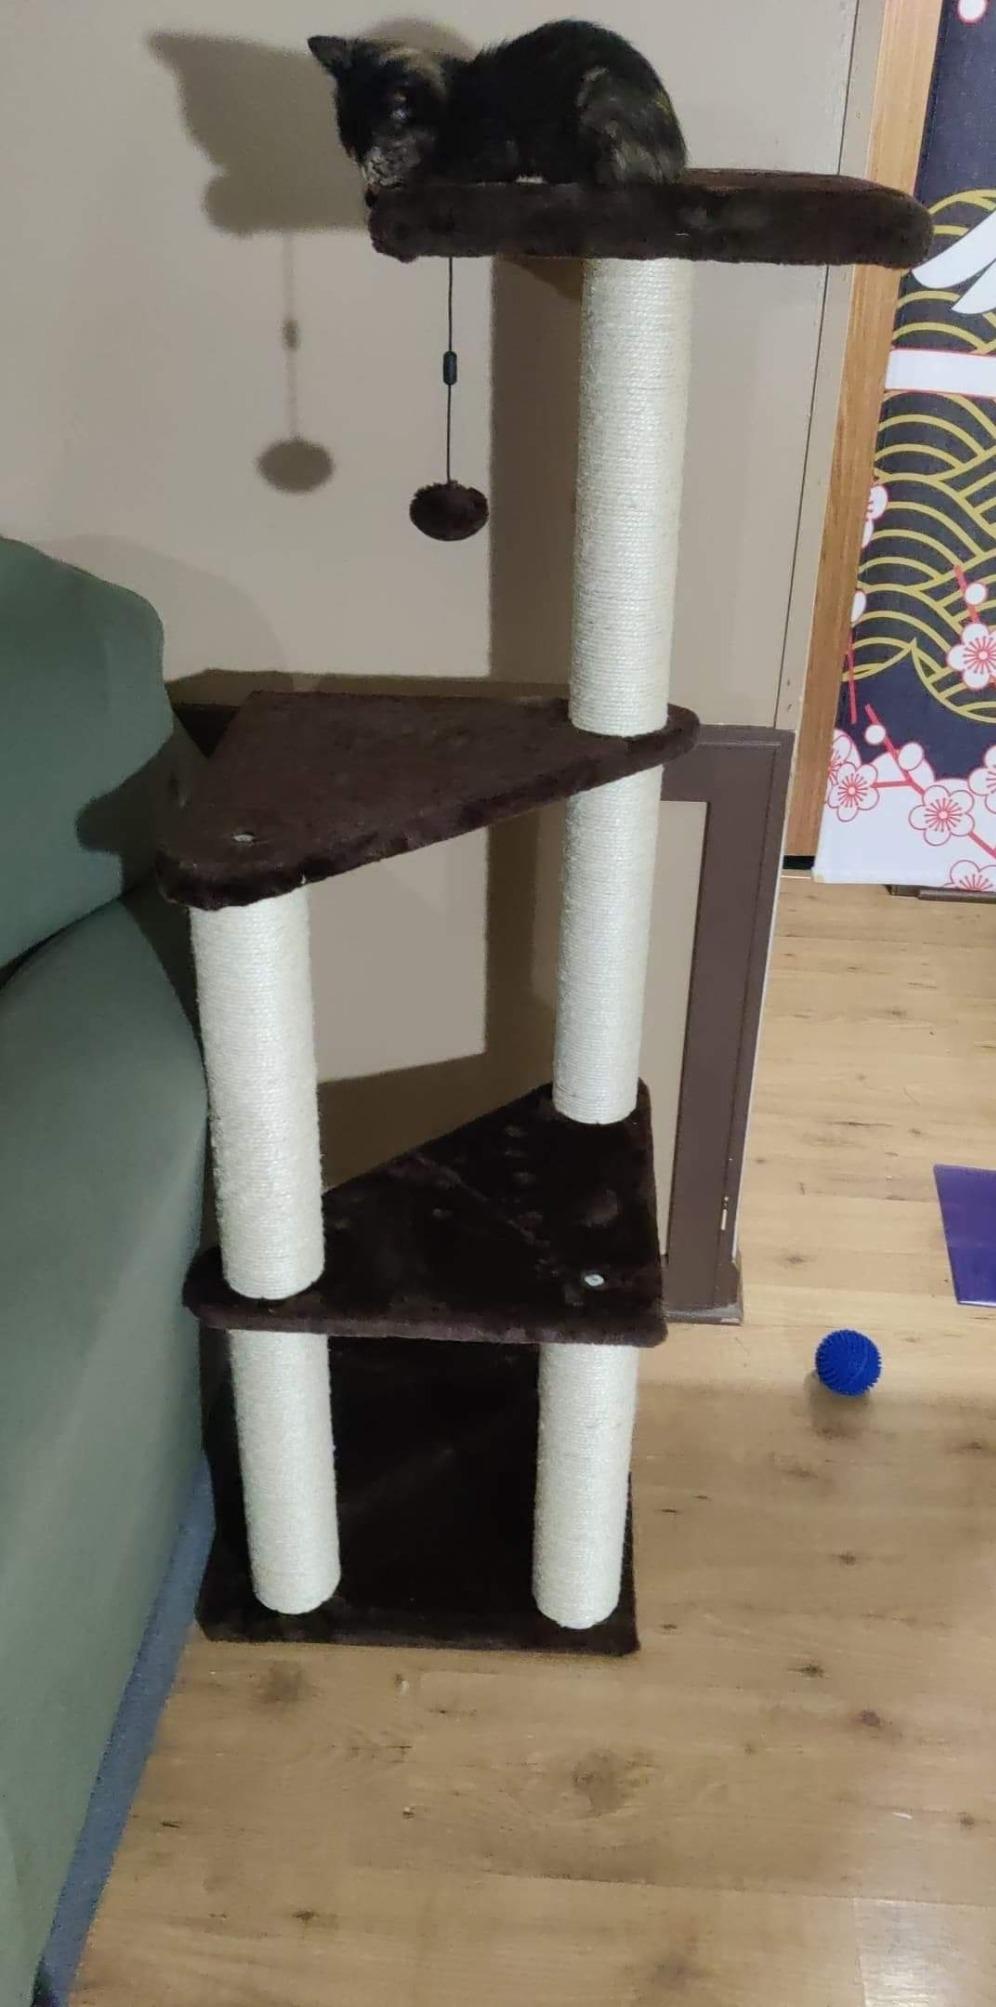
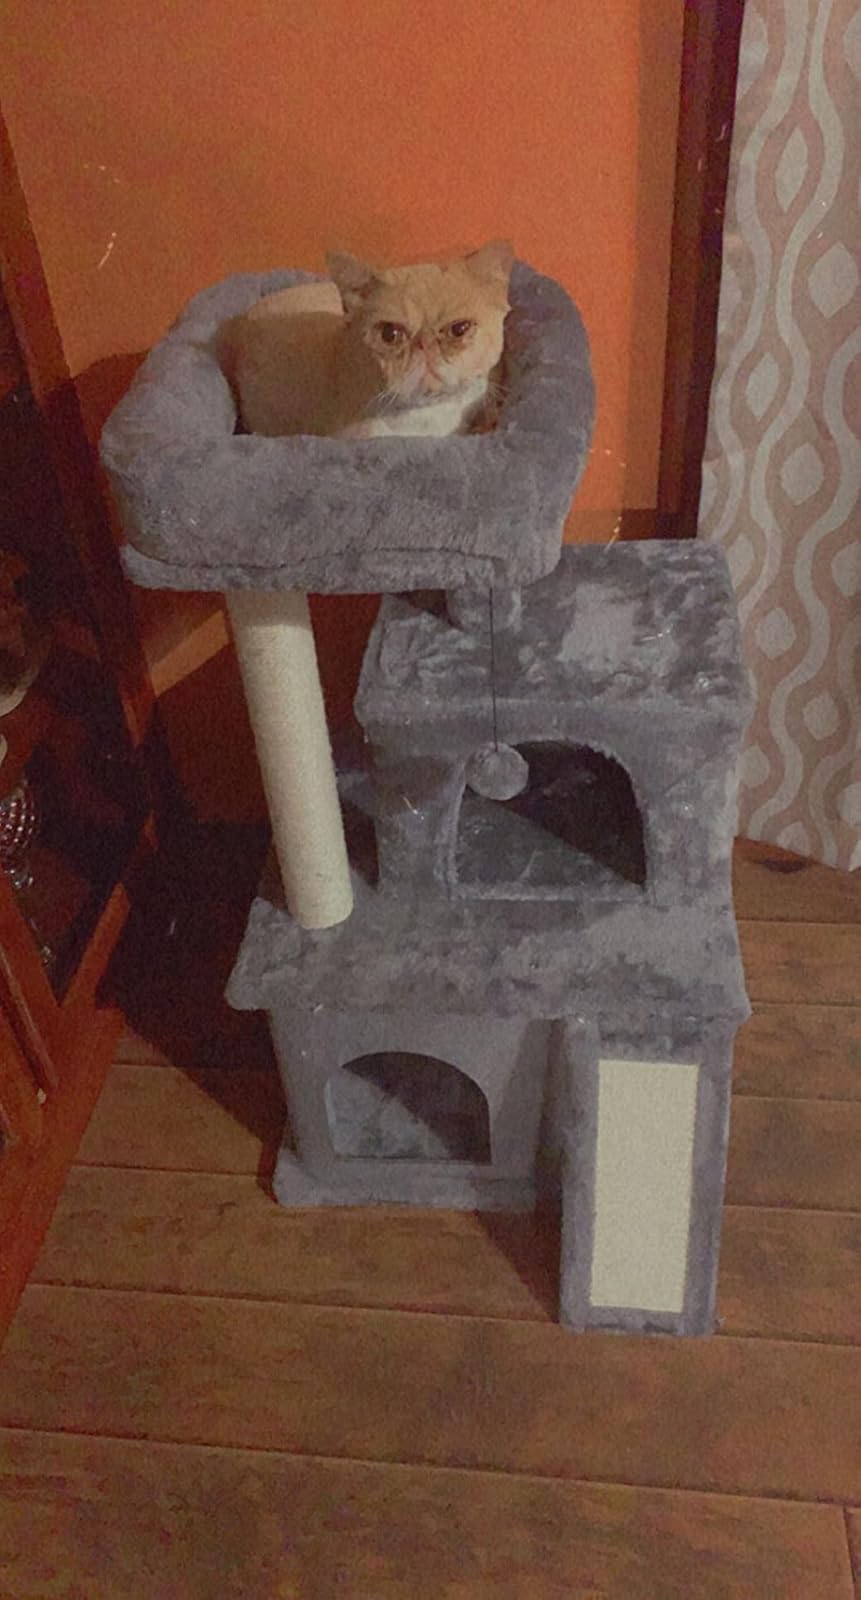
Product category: items_cat tree
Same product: no